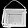
Label: Bag